Weiß Kreuz

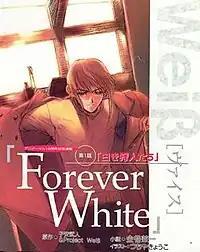
The cover of "Weiß: "Forever White"", which first appeared in the July 1997 issue of "Animage"

A light novel entitled was serialized from July 1997 to December 1997 in the anime and manga magazine "Animage", published by Tokuma Shoten. It was written by Kenichi Kanemaki and illustrated by Kyoko Tsuchiya. It was put into a single book entitled .